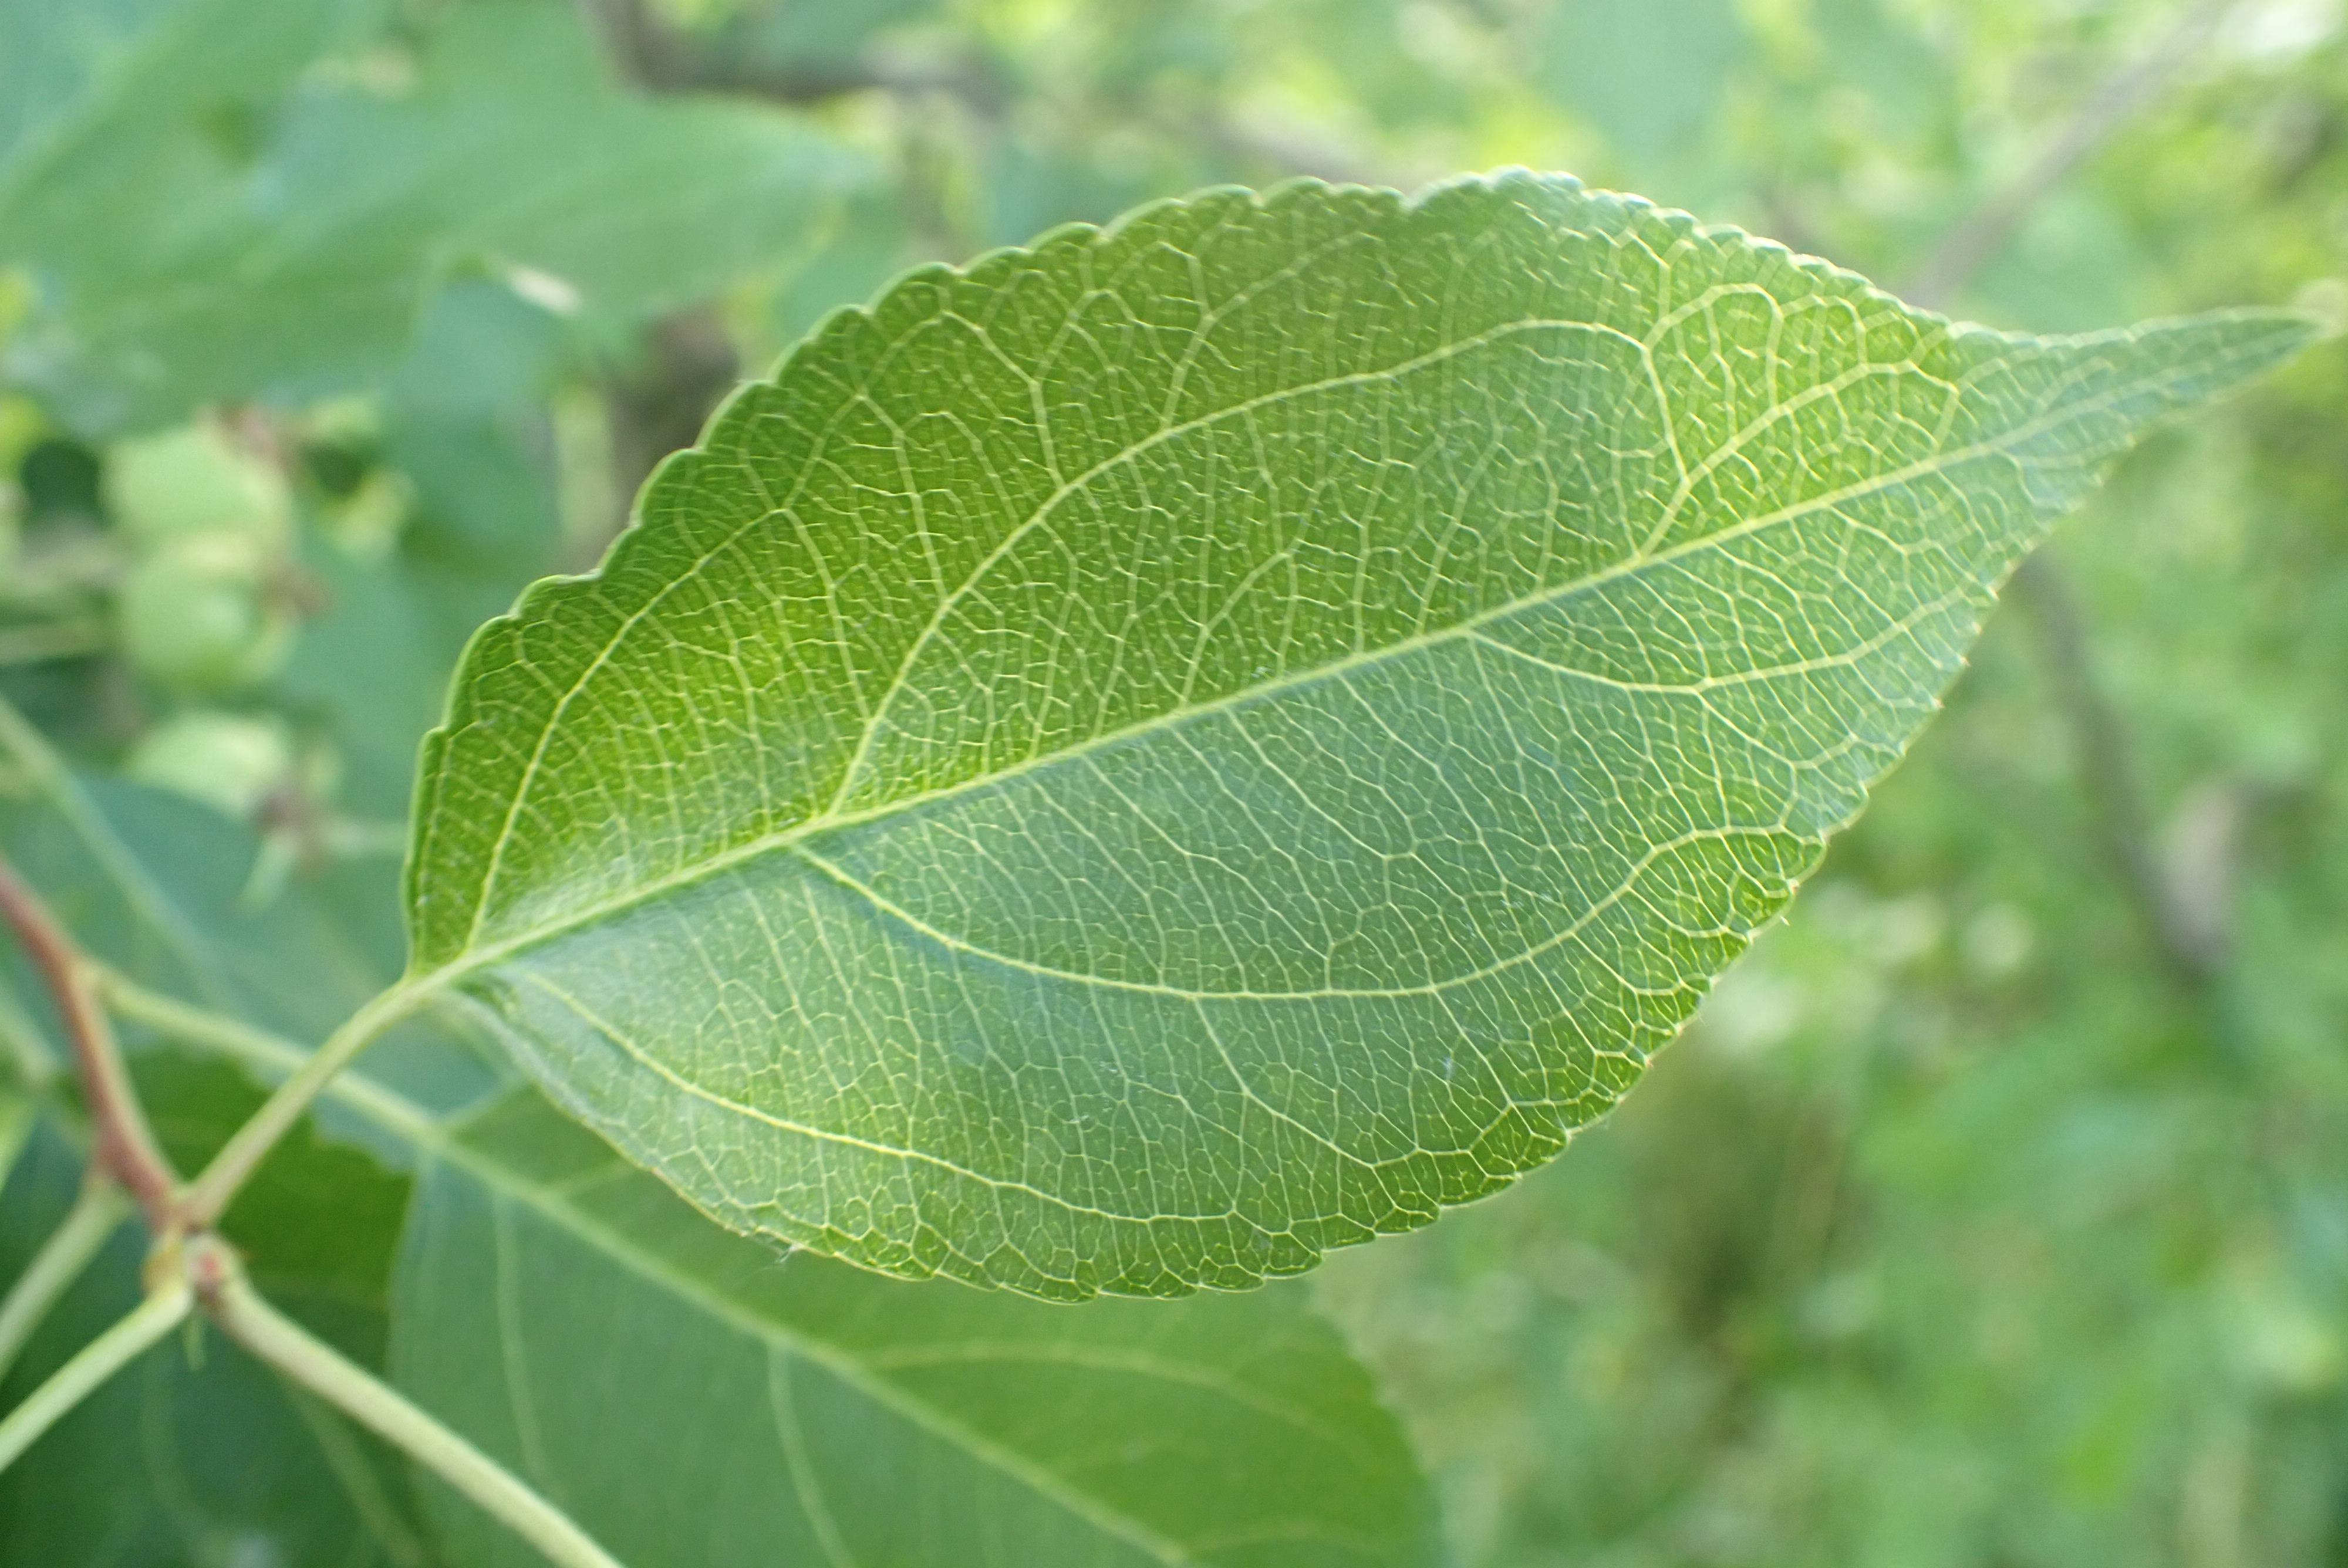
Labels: healthy